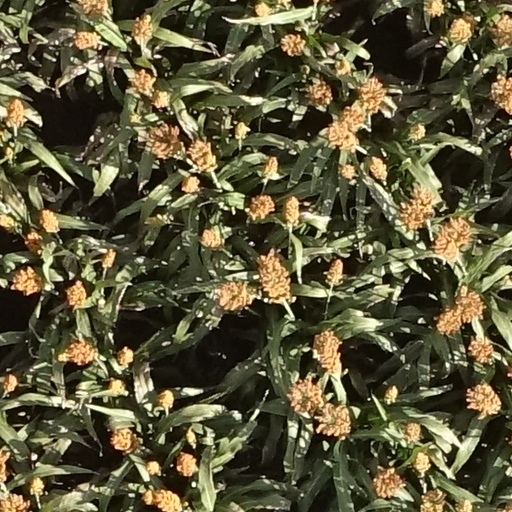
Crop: sorghum